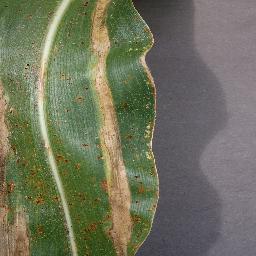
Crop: corn
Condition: (maize)_northern_blight